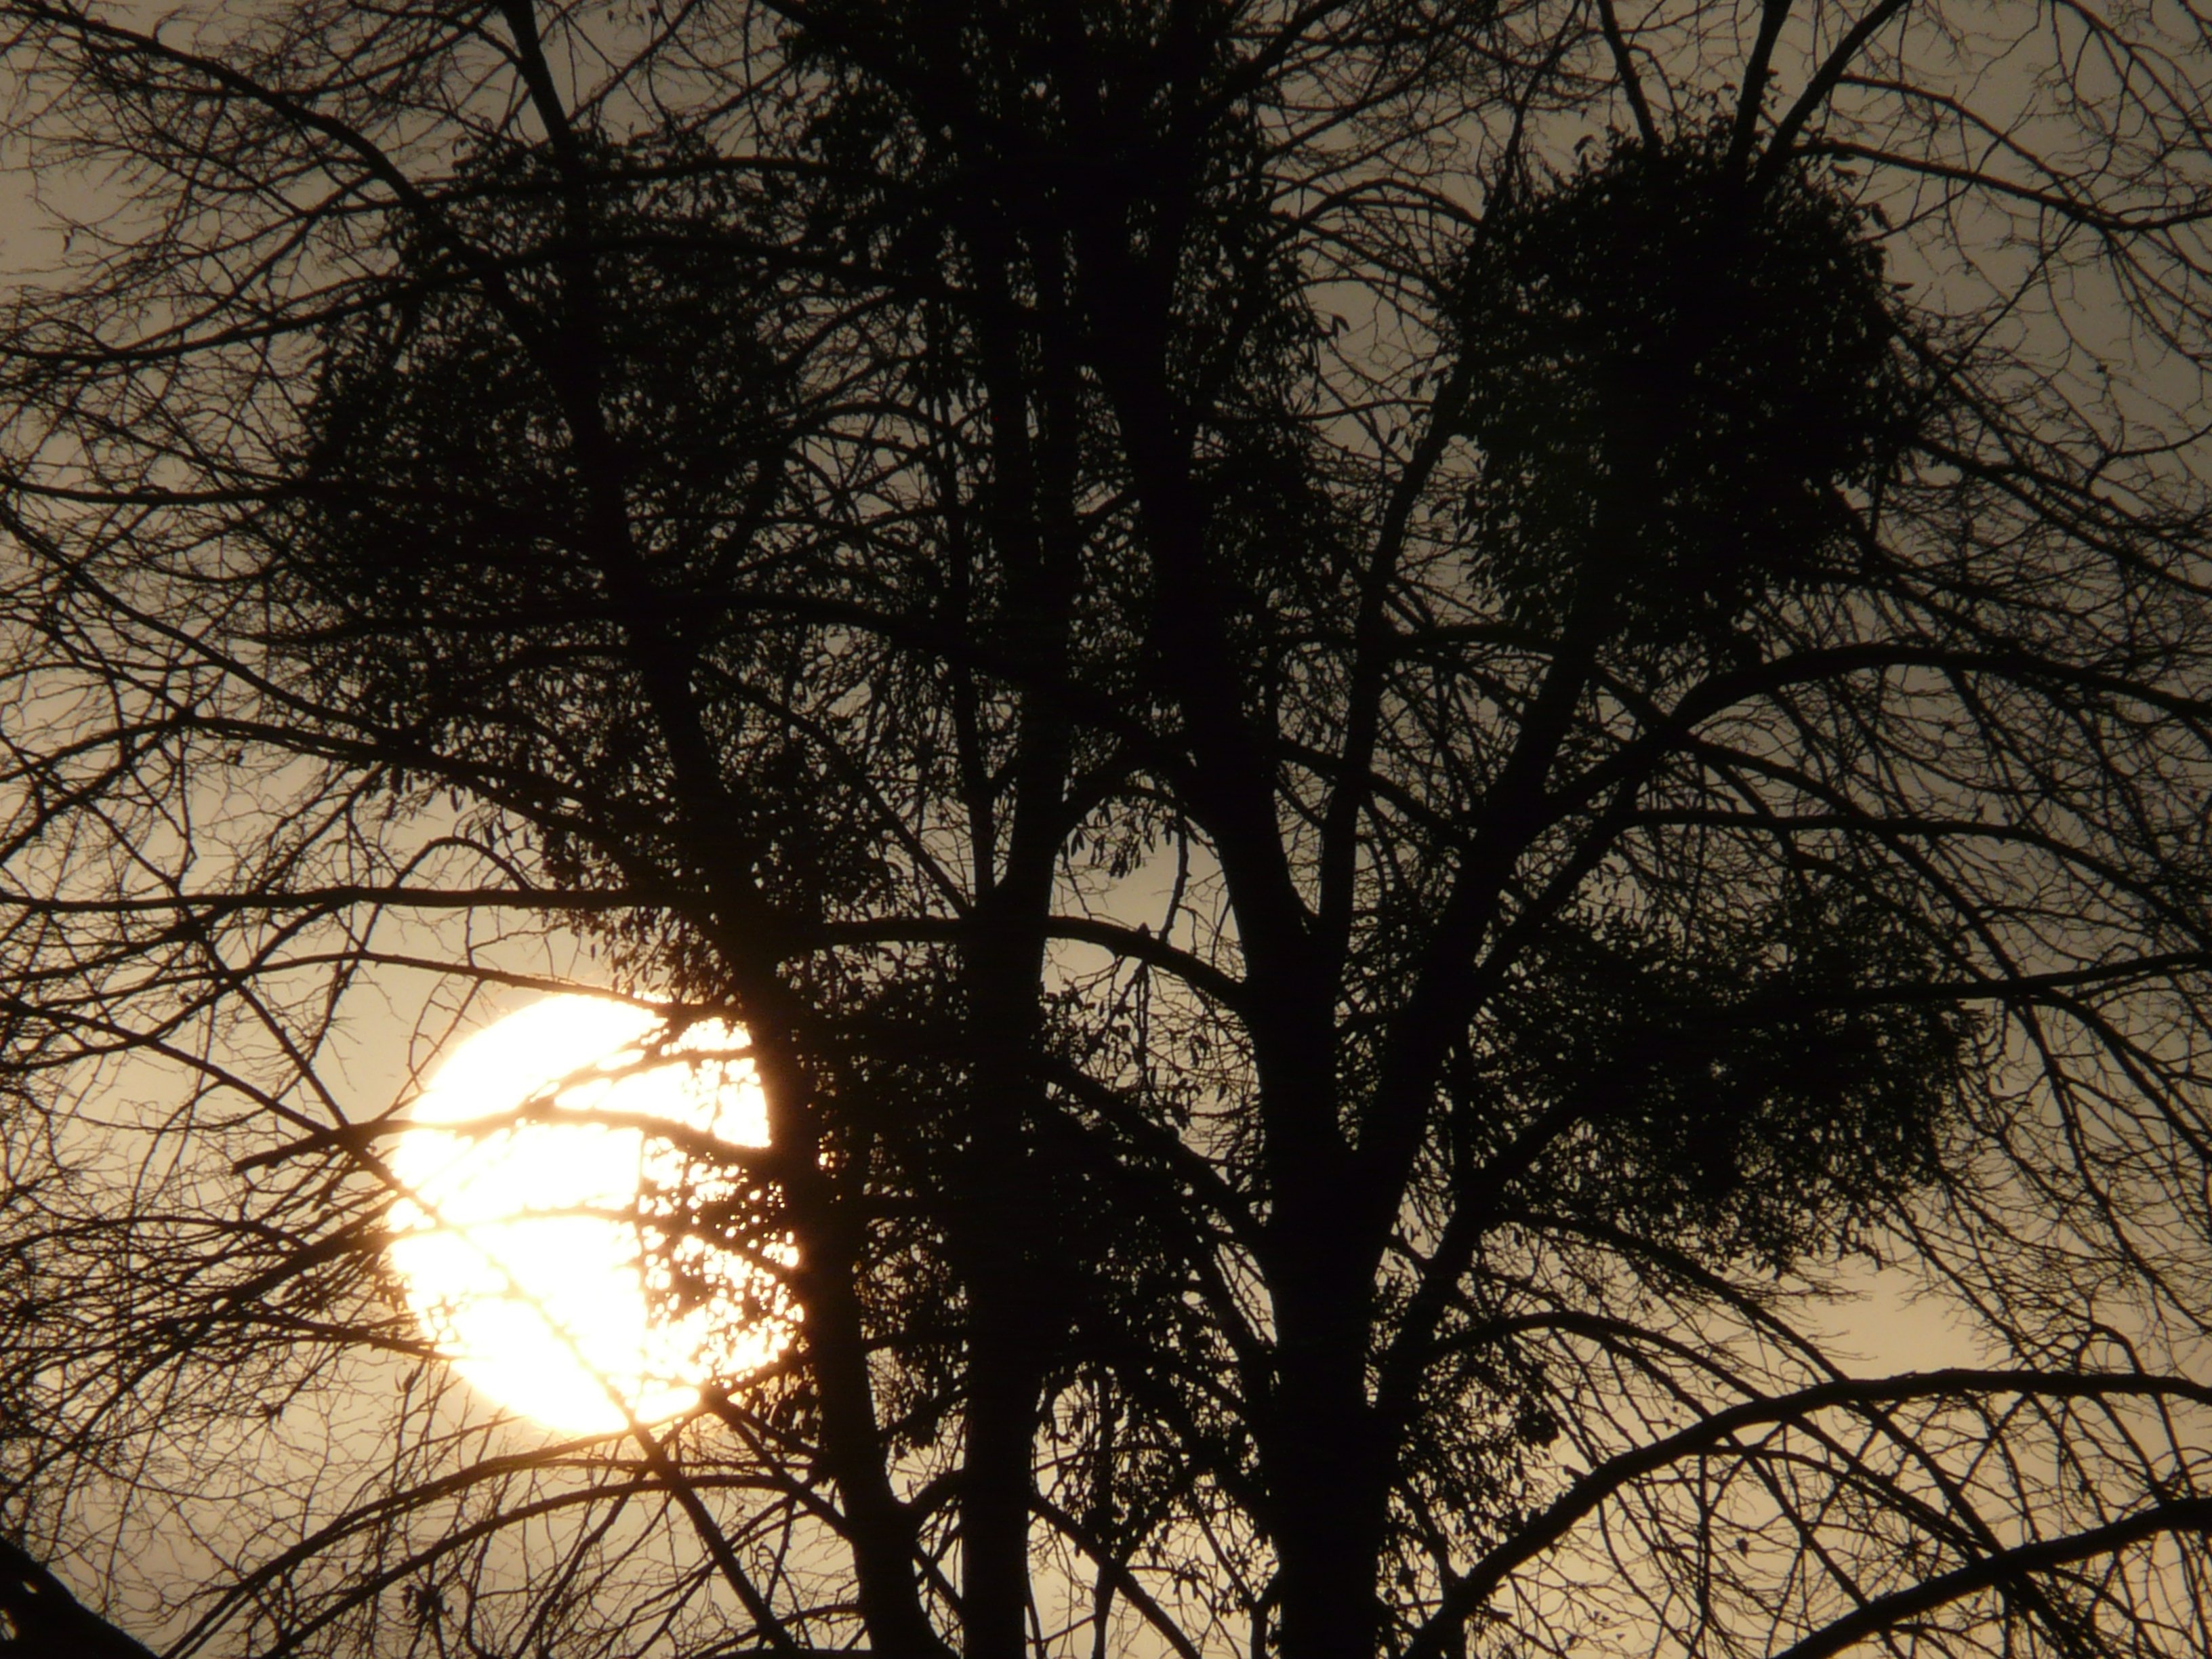
sky, nature, tree, branch, atmospheric phenomenon, plant, light, sunlight, sunset, morning, darkness, woody plant, evening, sun, leaf, sunrise, autumn